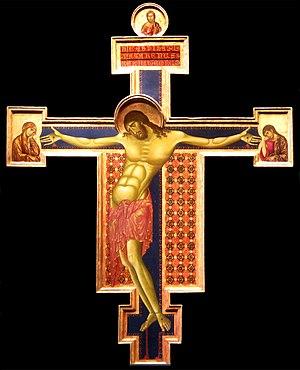
Cenni di Pepo dit Cimabue est un peintre majeur de la pré-Renaissance italienne né vers 1240 à Florence et mort vers 1302 à Pise.
Le Crucifix d'Arezzo est un grand crucifix peint en tempera et or sur bois, réalisé vers 1265-1268 par Cimabue. Il figure sur le maître-autel de l'église Saint-Dominique d'Arezzo.
L'église San Domenico est une des églises d'Arezzo en province de Sienne, renommée par sa croix peinte de Cimabue, un des chefs-d'œuvre du Duecento.